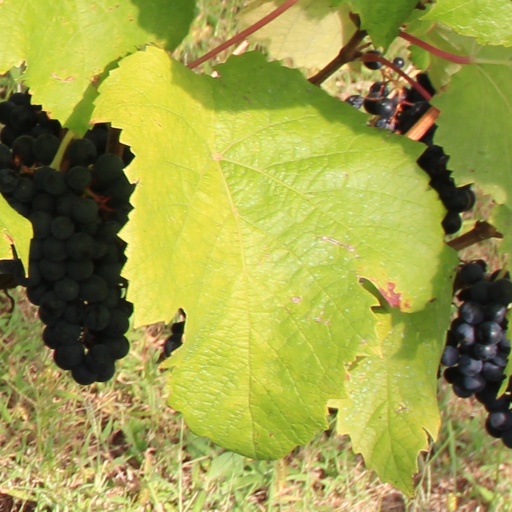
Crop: grape